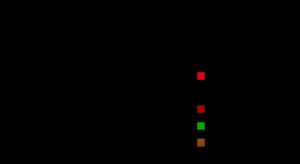
De tyske delstatsparlamenter / Pladsfordeling i grafisk fremstilling
Pladsfordelingen i Landtag Mecklenburg-Vorpommern
I Tysklands 16 delstatsparlamenter er der i øjeblikket 10 forskellige partier repræsenteret.